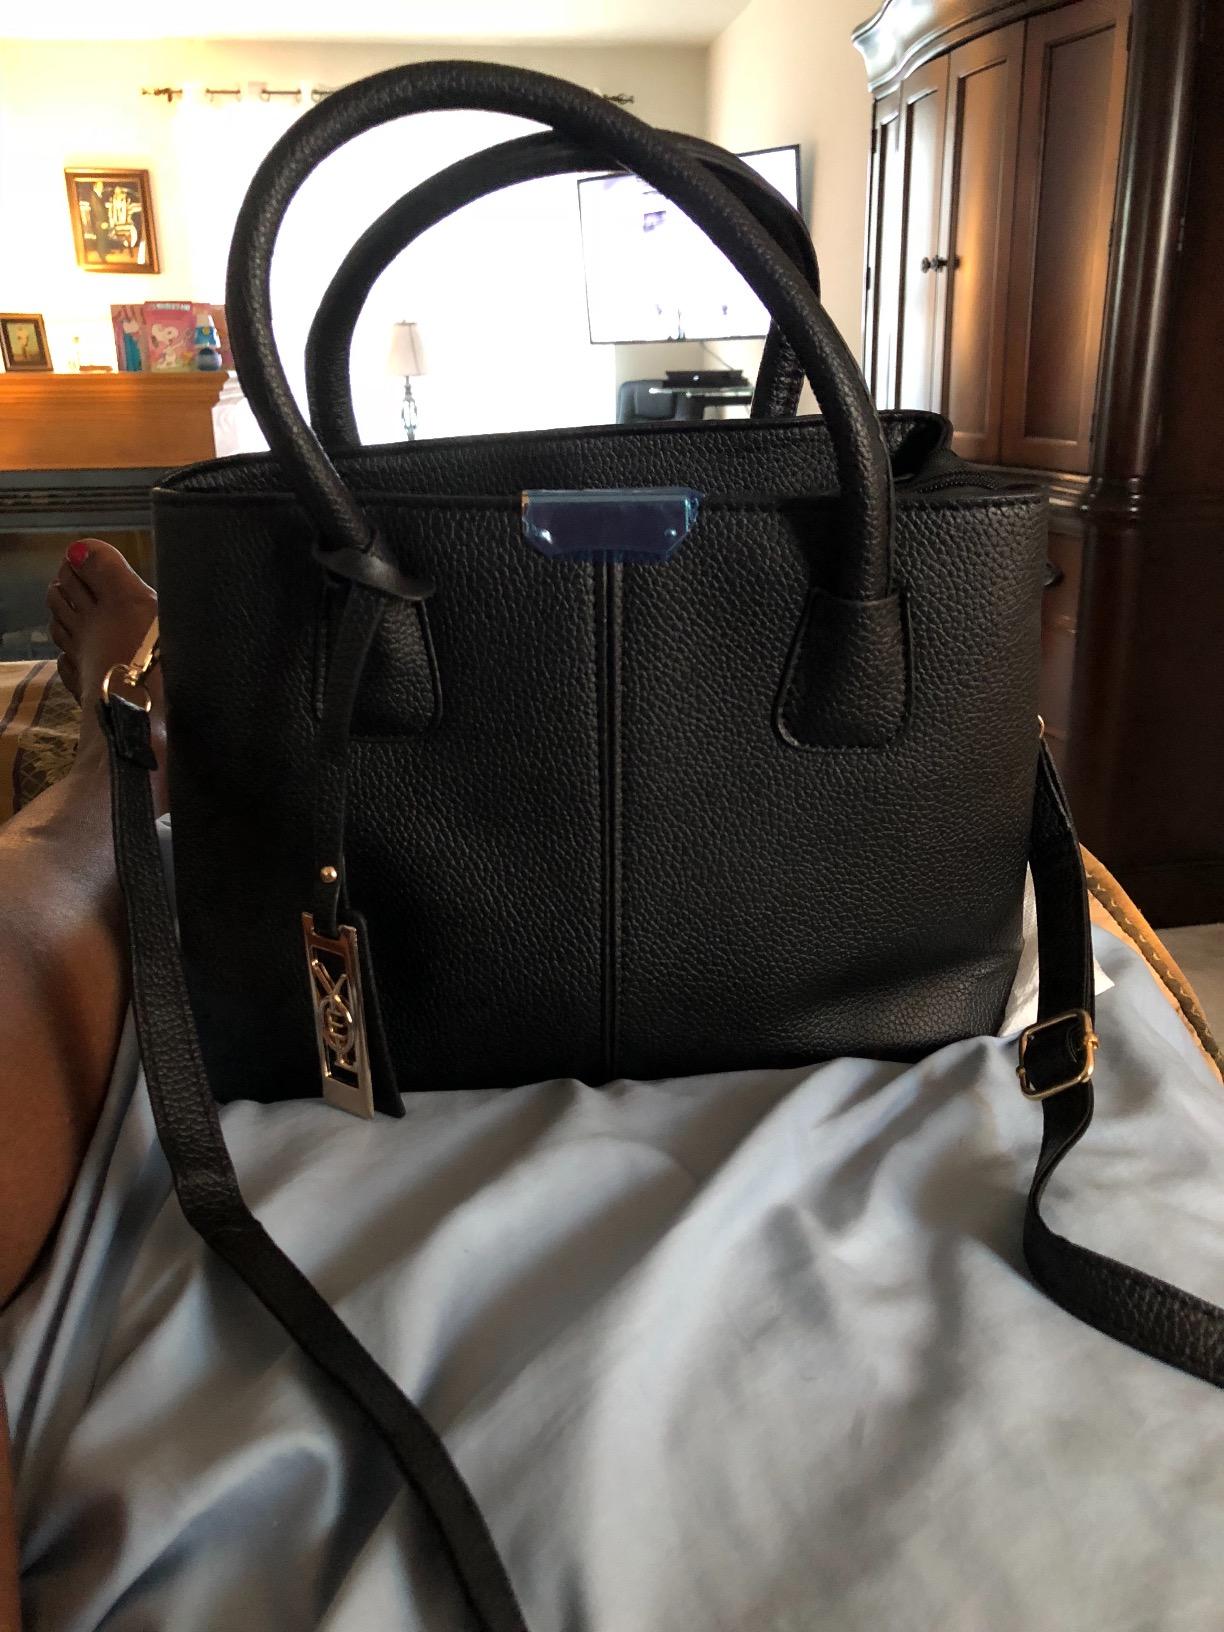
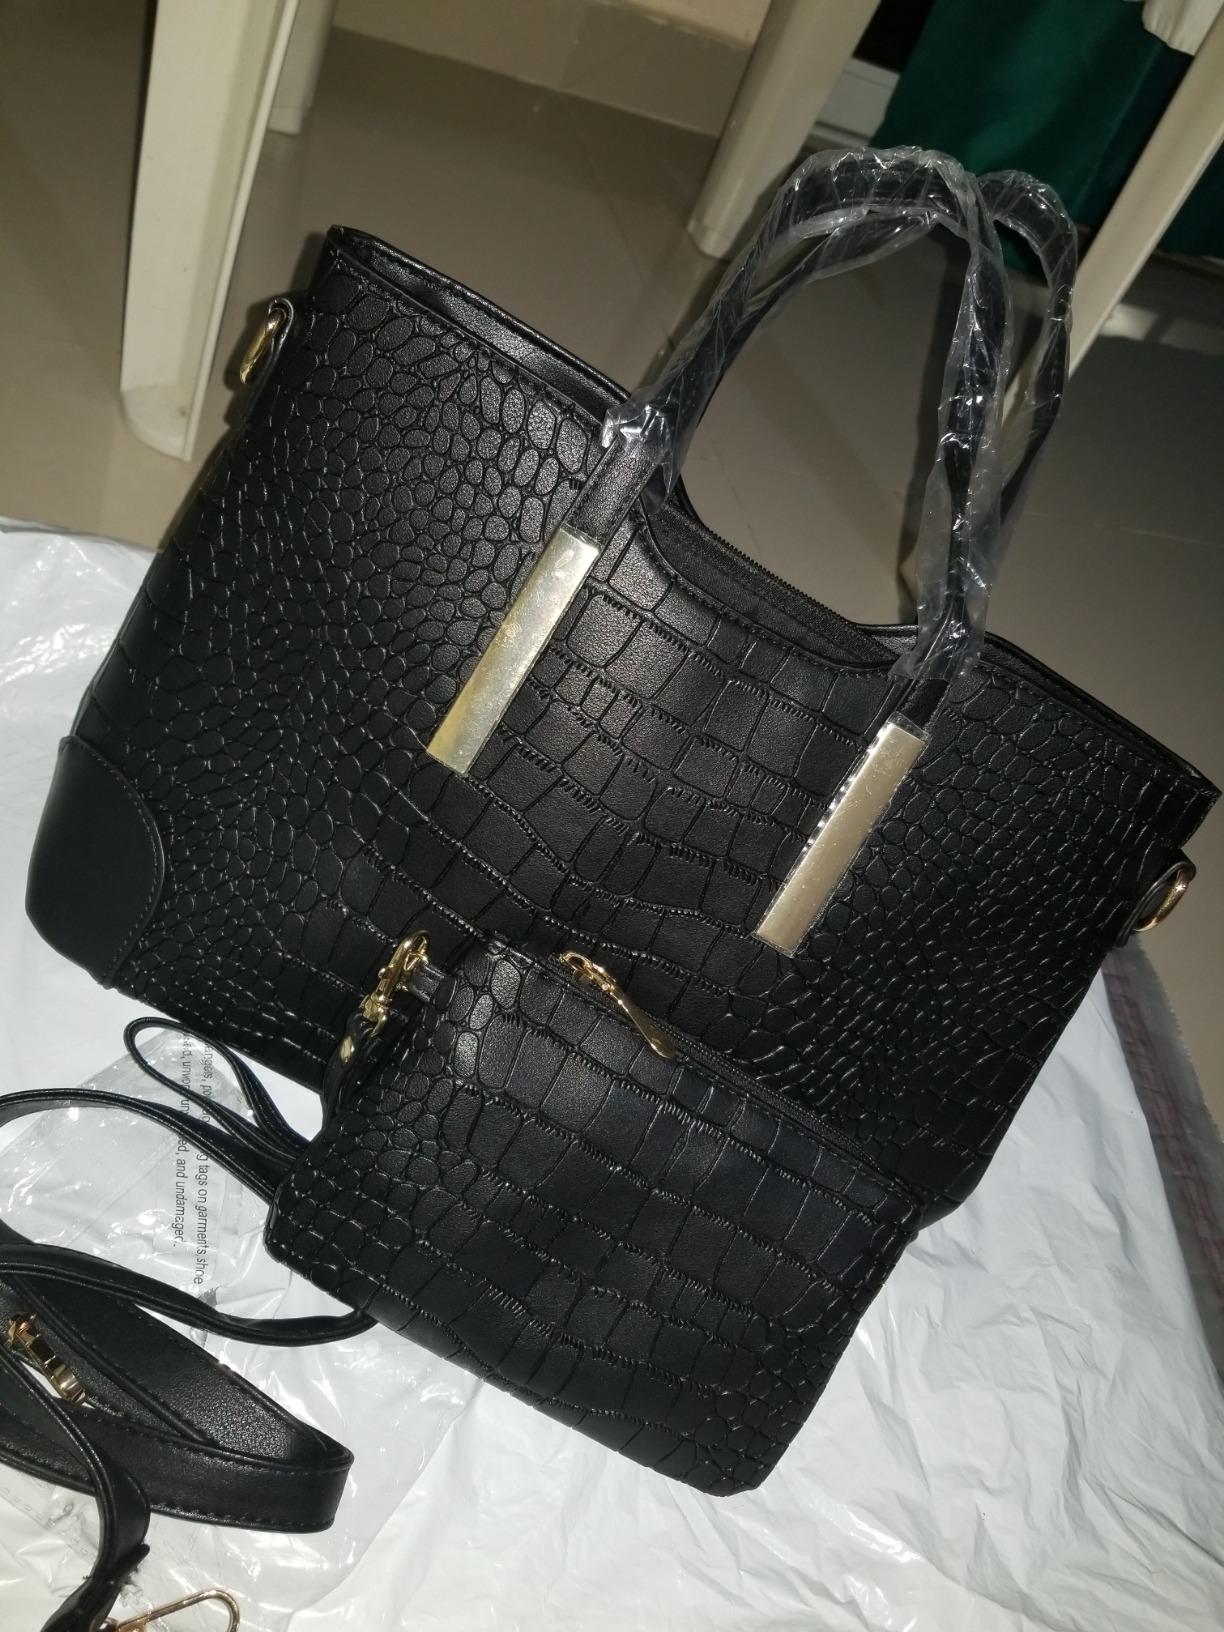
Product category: accessories_handbag
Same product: no